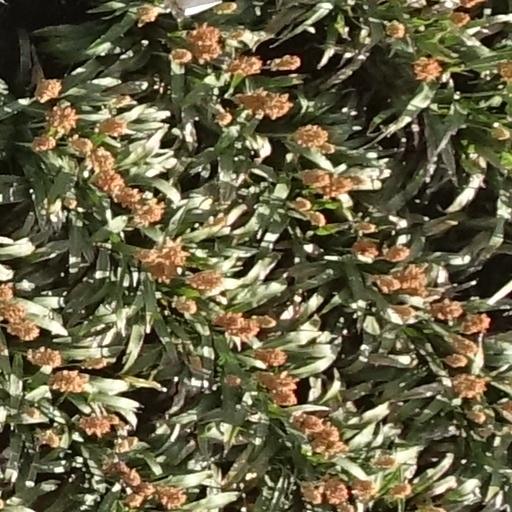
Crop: sorghum